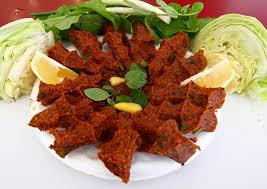
Yemek: cig_kofte